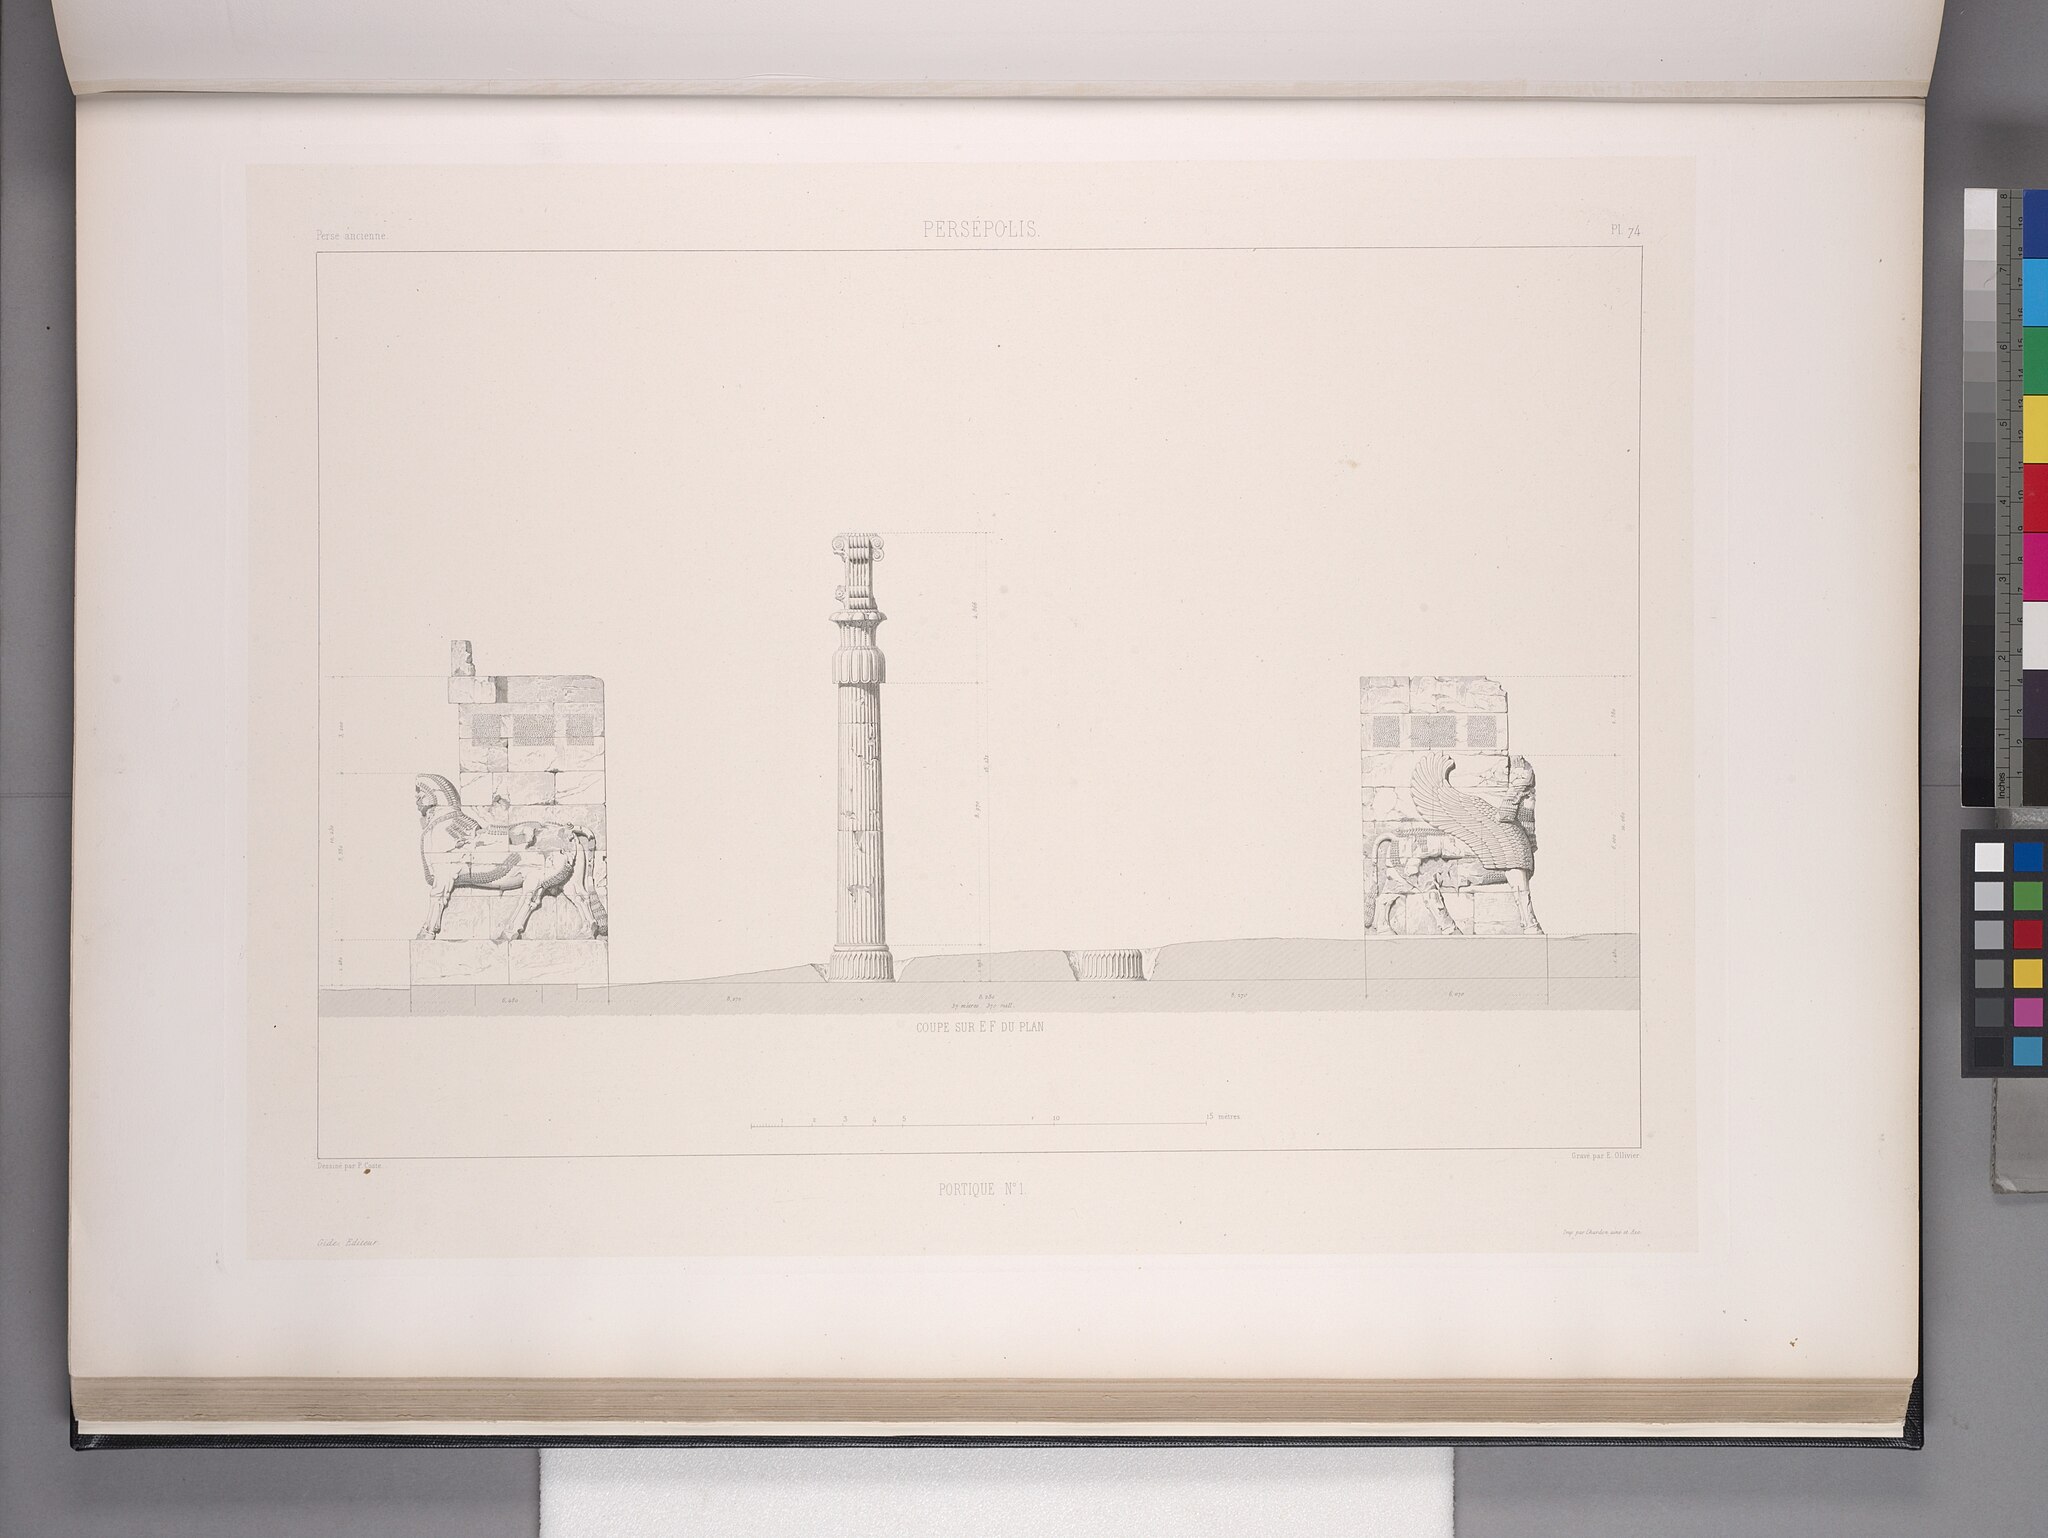
Title: Persépolis. Portique no. 1. Coupe (NYPL b12482496-1542787)
Description: Persépolis. Portique no. 1. Coupe
Date: 1851
Categories: Images uploaded by Fæ, PD-old-100-expired, PD-scan (PD-old-auto-expired), Images from the New York Public Library, CC-PD-Mark, Persepolis in the 19th century, Voyage en Perse, PD-old missing SDC copyright status, Illustrations of Persepolis, Illustrations of Gate of All Nations